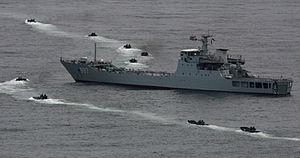
Le Type 071 est une classe de Landing Platform Dock de la marine chinoise dont le premier exemplaire est entré en service en 2007.